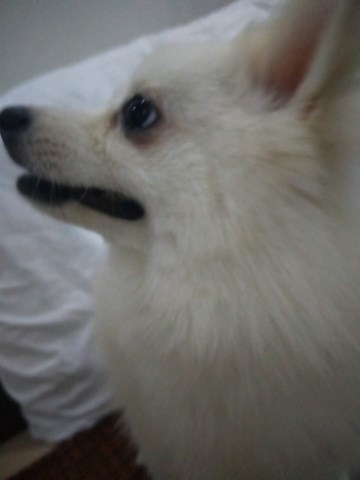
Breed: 1936-n000005-Pomeranian